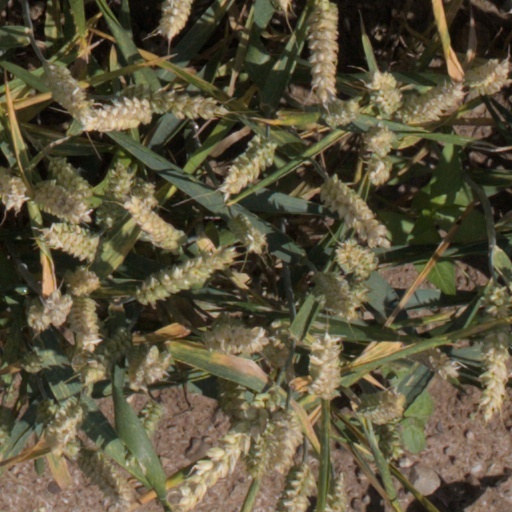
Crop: wheat